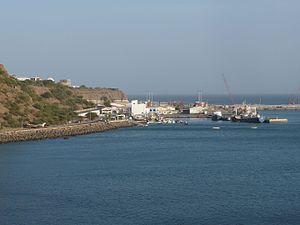
Praia (Cap-Vert)